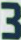
Number: 3